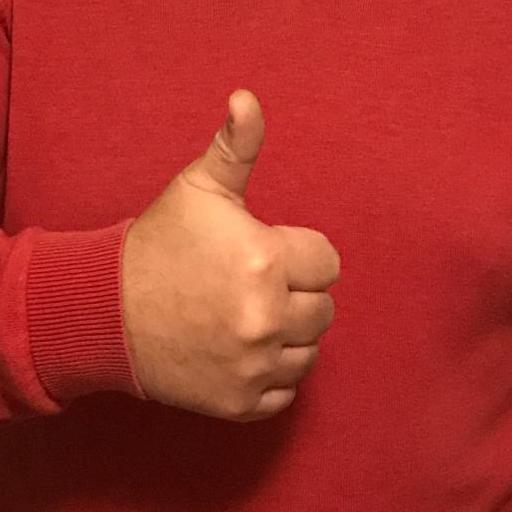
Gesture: like